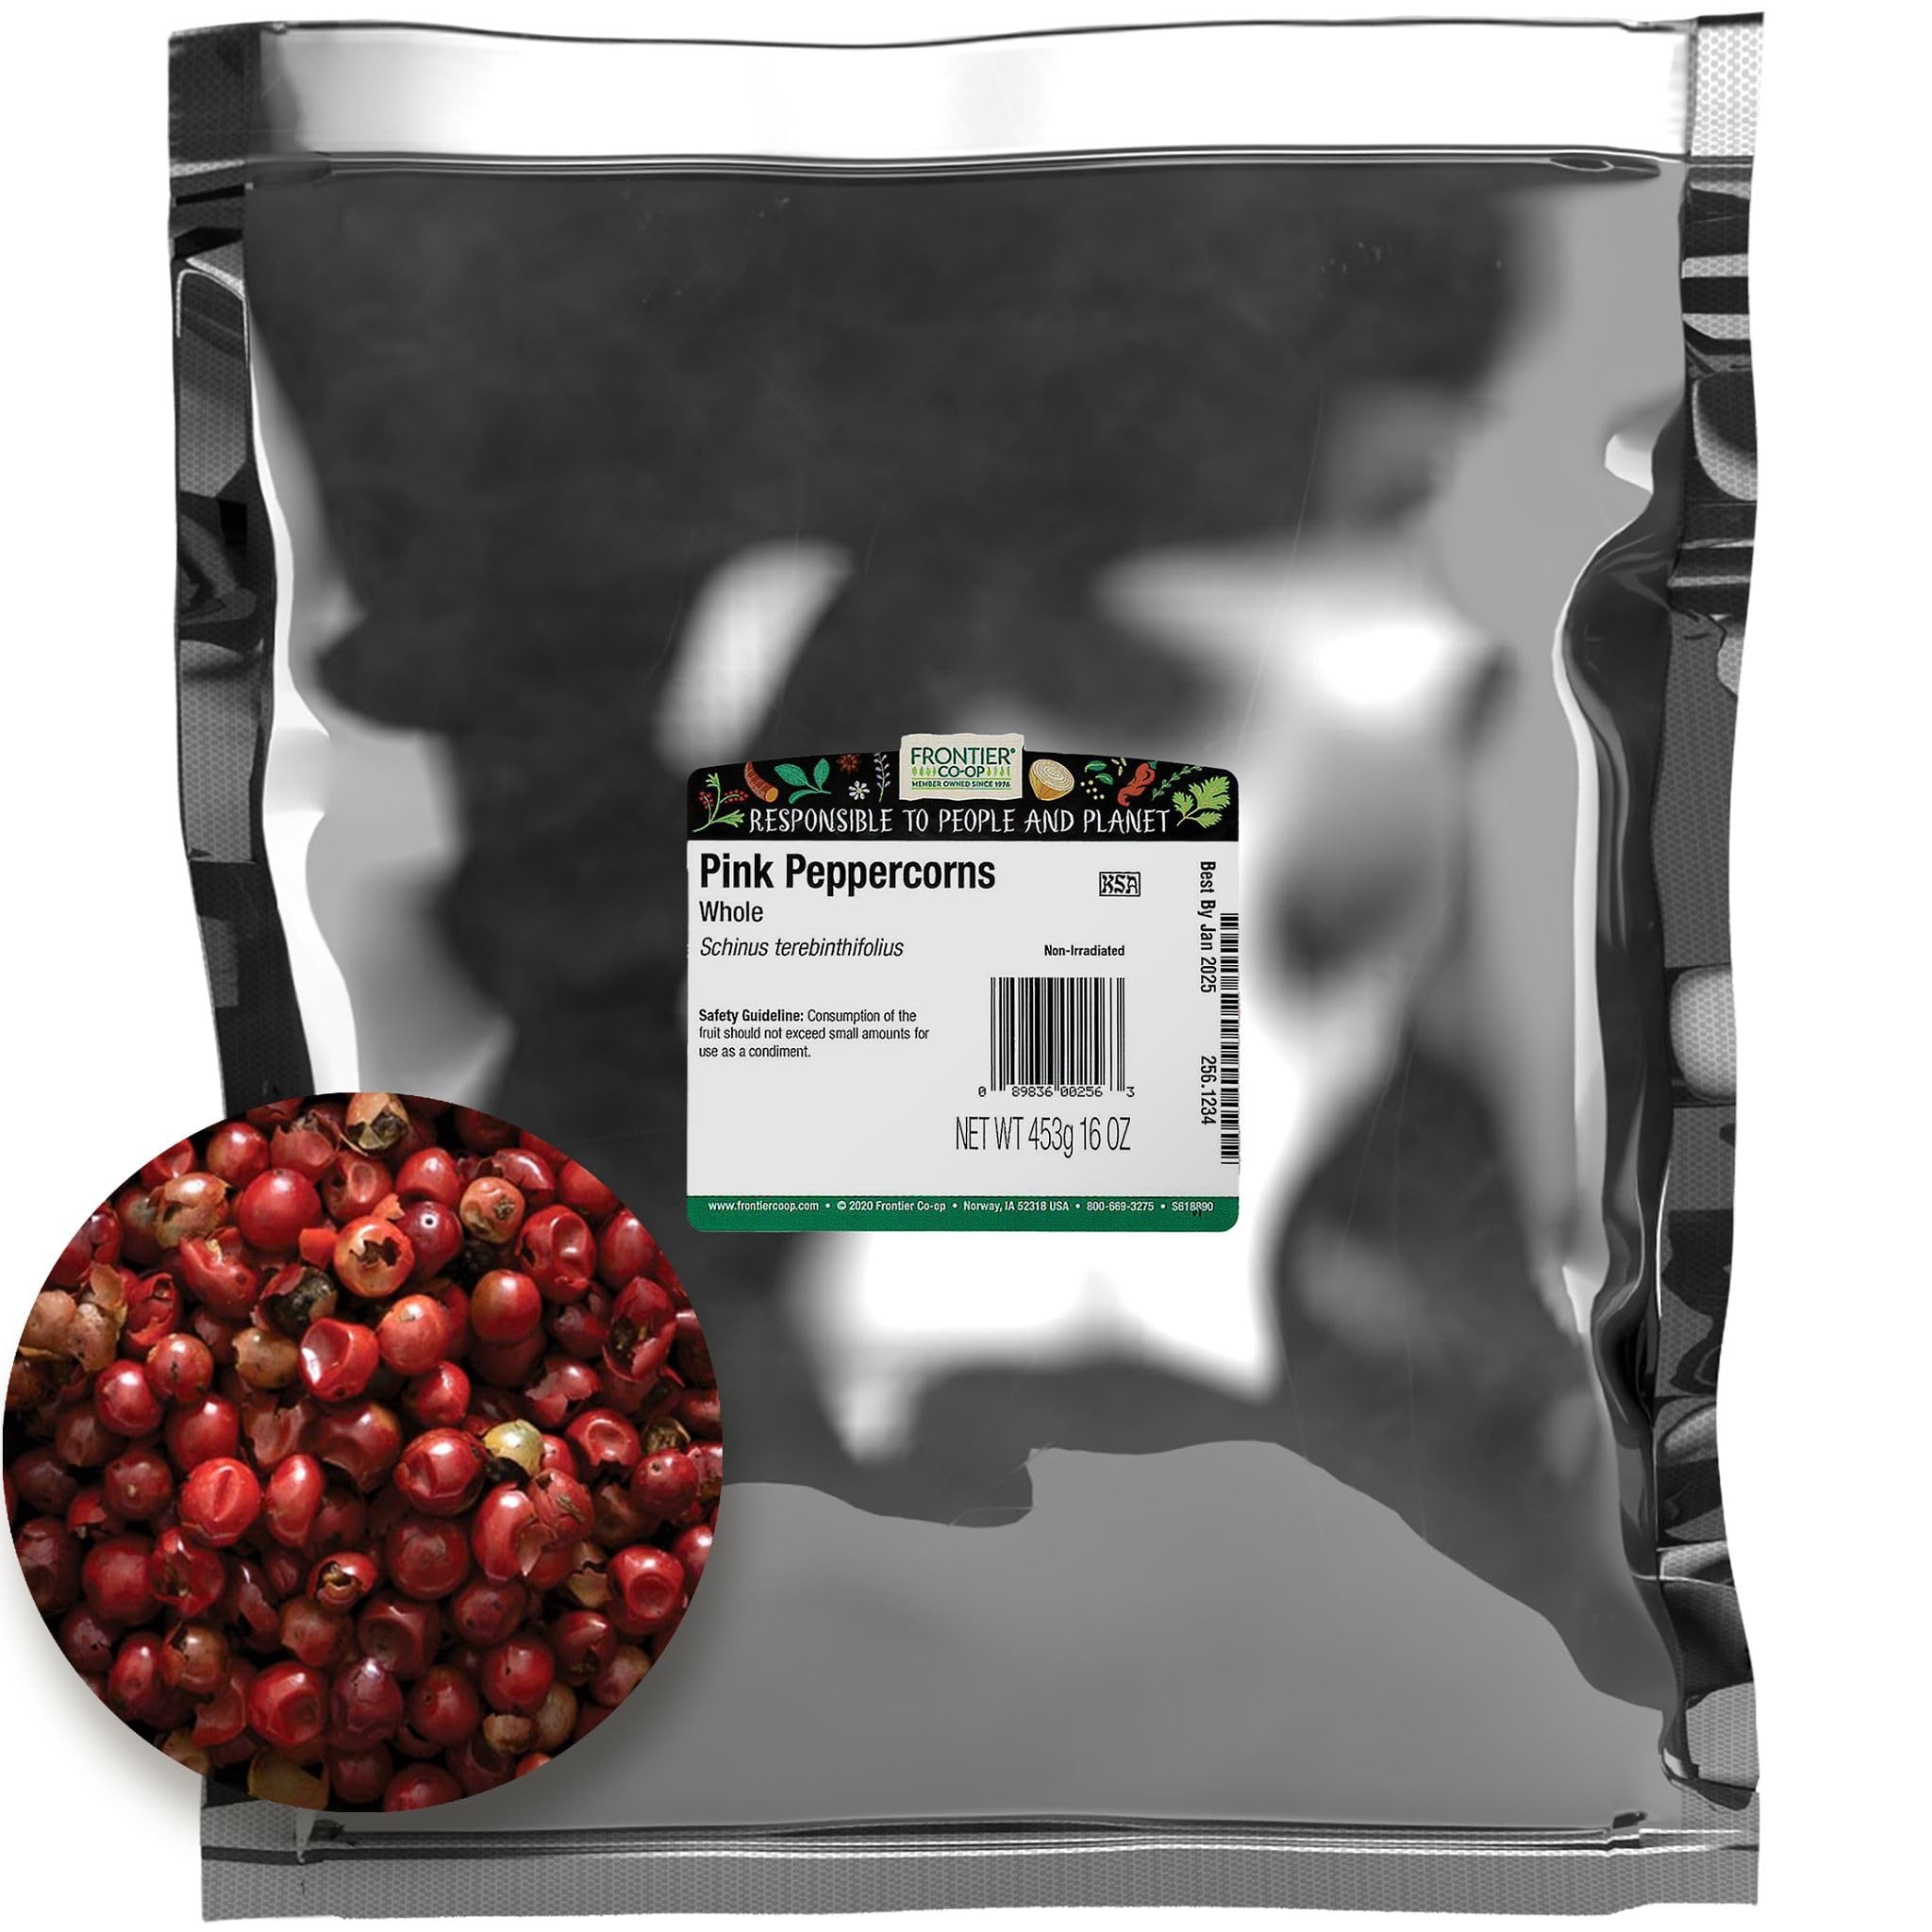
Item Name: Frontier Bulk Peppercorns, Pink Whole, 16 Ounce
Bullet Point 1: PINK PEPPERCORNS - Frontier Co-op Whole Pink Peppercorns are a unique and gourmet addition to your spice collection. Unlike traditional black pepper, pink peppercorns offer a sweet, fruity, and mildly peppery taste, along with their vibrant color and enticing aroma.
Bullet Point 2: BEST USES - Pink peppercorns are a versatile ingredient that can add a burst of flavor and visual appeal to your dishes. They pair well with a wide range of foods, including salads, grilled meats, poultry, and seafood. Use them as a finishing touch or in spice blends to elevate your culinary creations.
Bullet Point 3: WHY BUY BULK – Shopping in bulk has numerous benefits – namely saving you money and helping protect the environment by reducing harmful single-use packaging waste. Our new bulk packaging is easily recyclable and will help keep over 2 million plastic containers and bags out of landfills every year.
Bullet Point 4: COMMITTED TO PEOPLE & PLANET - Our sustainable sourcing programs start with a commitment and investment in our growers. We support essential projects like education, medical infrastructure, freshwater initiatives, and sustainable farming practices. Through mutually beneficial partnerships, we are bound and determined to source ingredients ethically and responsibly.
Bullet Point 5: ABOUT US - We are Frontier Co-op. 50,000 member owners strong and a powerful force of good in the world. As an ethically committed herb and spice company, we are united by our mission to put people and planet before profits.
Value: 16.0
Unit: Ounce

Price: 53.66